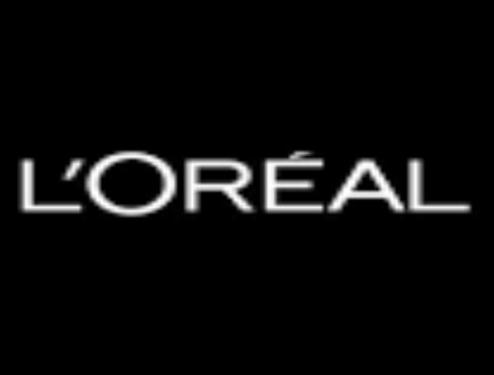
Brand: loreal
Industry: Necessities